Coast Guard Squadron One

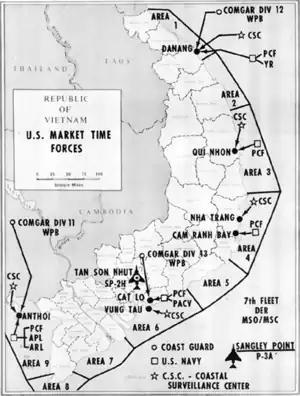

Market Time planners sectioned off nine patrol areas numbered in order from the DMZ in the north to the Cambodian border in the south. The areas varied in size, measuring wide and running out to sea. The outer two-thirds of each area was covered by the U.S. Navy DER and MSO fleet and was identified by the area number with the suffix "B". After May 1967 high endurance cutters (WHEC) from Coast Guard Squadron Three also assisted in the outer patrol areas. Because the inner third of each patrol area was usually shallow water it was covered by Navy PCFs and Coast Guard WPBs which had shallow drafts. These smaller patrol areas were identified by a letter "C" or higher. Thus, the patrol area covering the waters near Cam Ranh Bay would have the outer two-thirds designated "4B" and the waters nearer shore designated "4C" through "4H". Overflying the whole area were Navy patrol aircraft that flew various assigned tracks, reporting any traffic to watchstanders stationed at five Coastal Surveillance Centers (CSC) operated jointly by the U.S. Navy and RVN. Reports of movements by suspicious vessels were relayed to the nearest Market Time patrol craft whose duty it was to board and search for contraband material and persons on board without proper identification. The rules of engagement that Market Time forces operated under allowed any vessel except warships to be stopped, boarded and searched within of the coastline and from the area three miles to from shore, identification and a declaration of intent could be demanded of any vessel except a warship. Outside the twelve-mile limit only vessels of South Vietnamese origin could be stopped, boarded and searched.